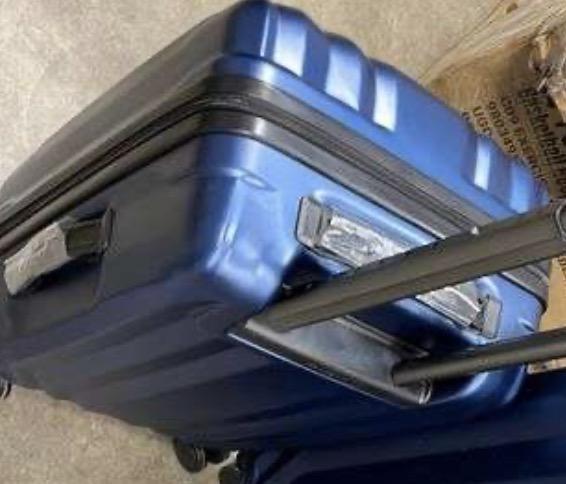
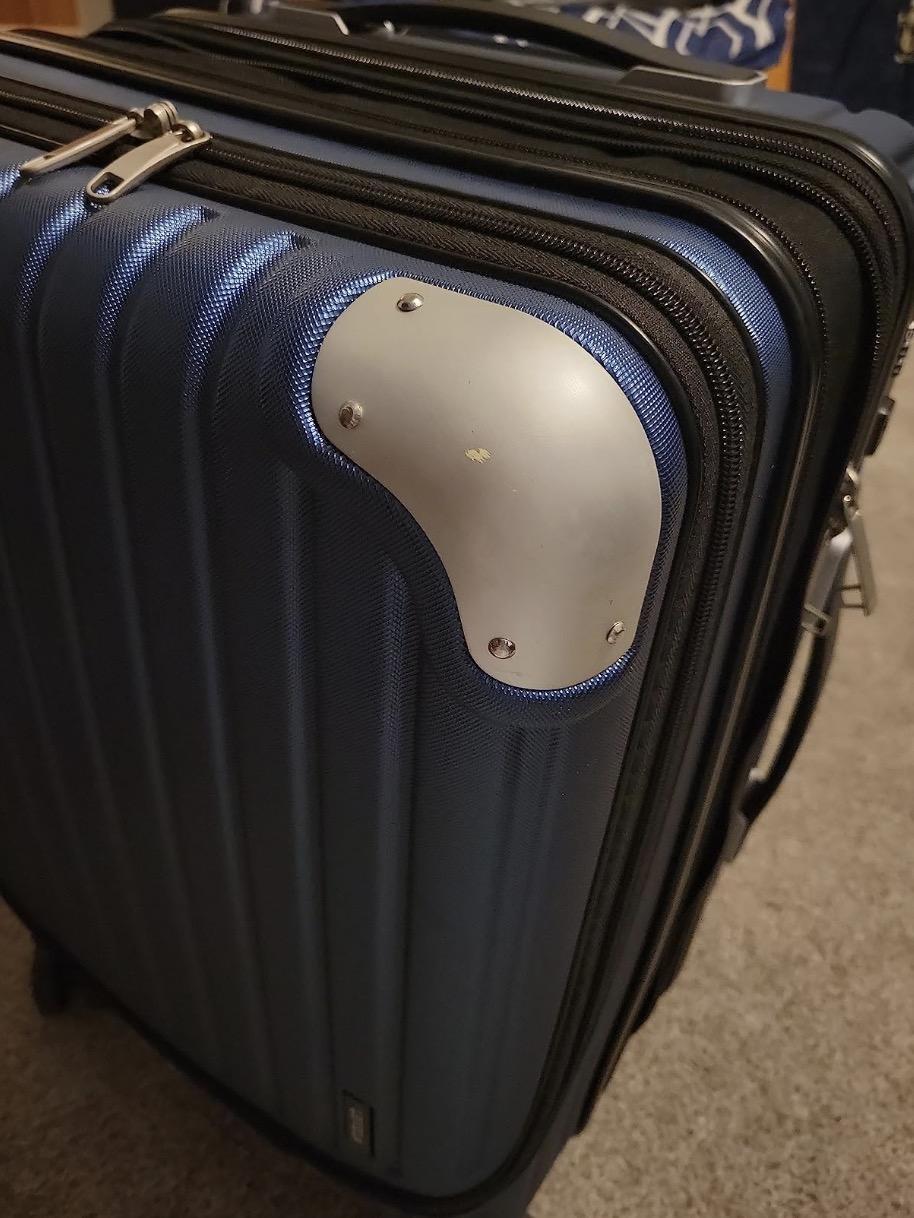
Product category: items_tea
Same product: no